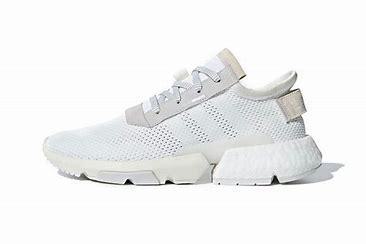
Brand: Adidas
Model: Pod S3 1